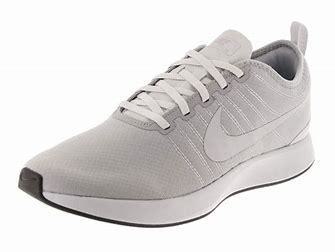
Brand: Nike
Model: Dualtone Racer